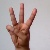
The image shows a hand gesture representing the letter 'W' in Indian Sign Language.